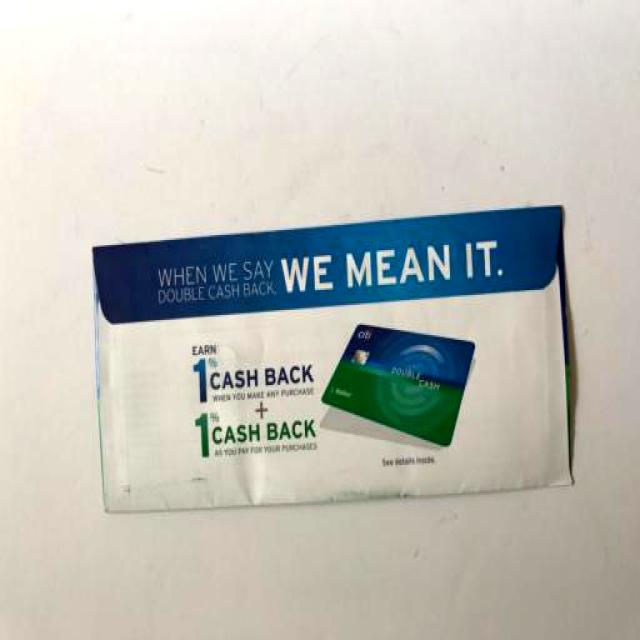
Label: Paper